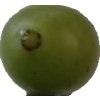
Label: grape